Yigal Bashan

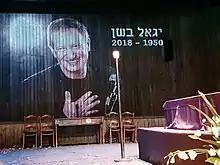

Yigal Bashan began his career by forming a duo with Shlomit Aharon. His military service in the Northern Command Band contributed to his musical development. Bashan's solo career post-military featured a fusion of Western and Israeli musical styles, resulting in multiple hit songs